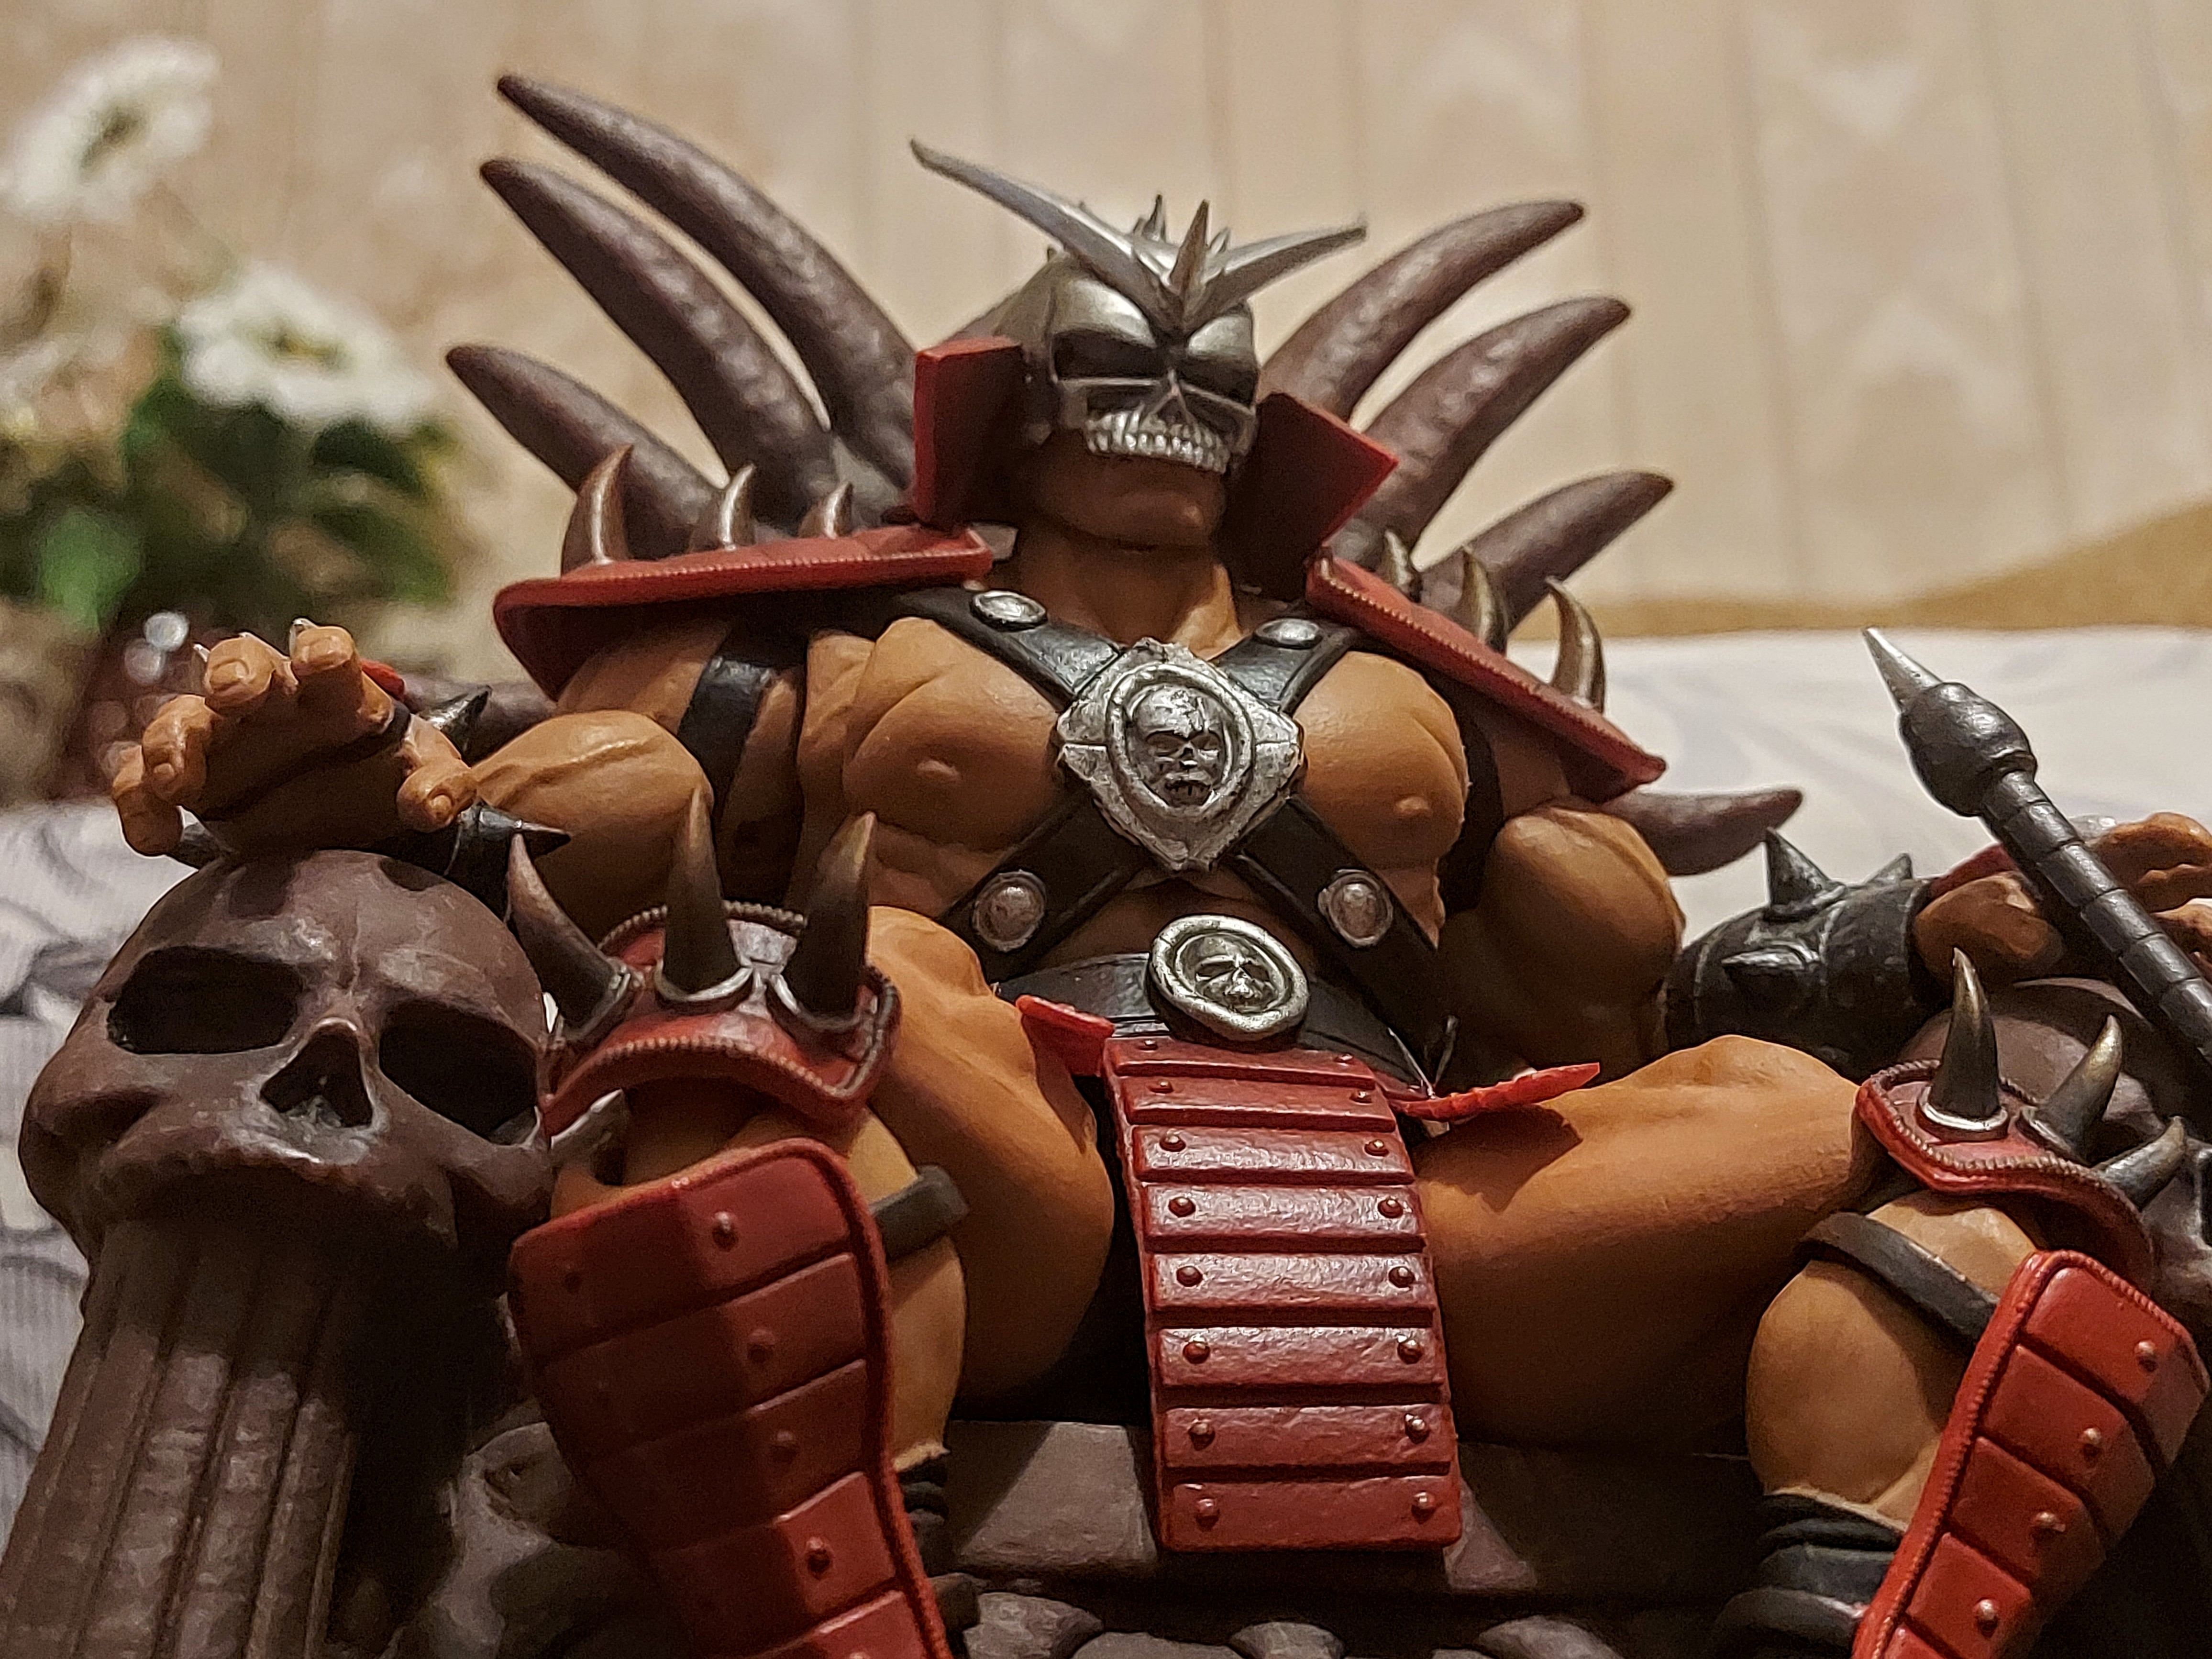
Shokan, storm, collectibles, warrior, fighter, action, figure, toy, metal, art, fictional character, action figure, armour, machine, cg artwork, carmine, fiction, chest, animation, figurine, robot, mecha, illustration, flesh